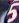
Number: 5